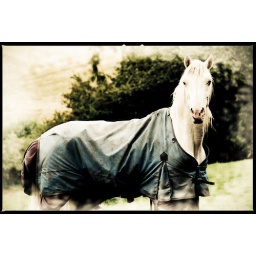
white horse in coat